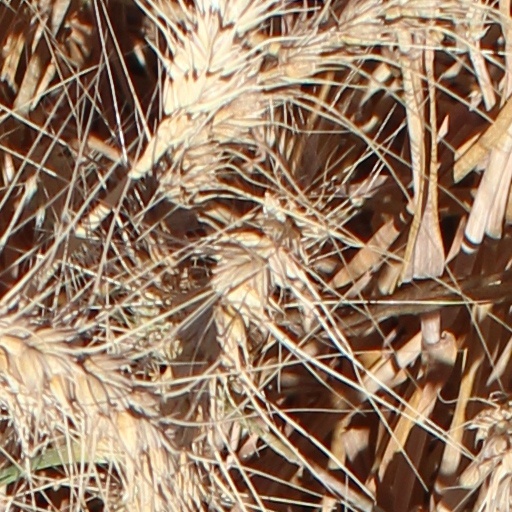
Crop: wheat